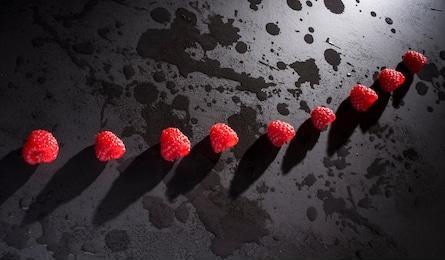
Label: raspberry